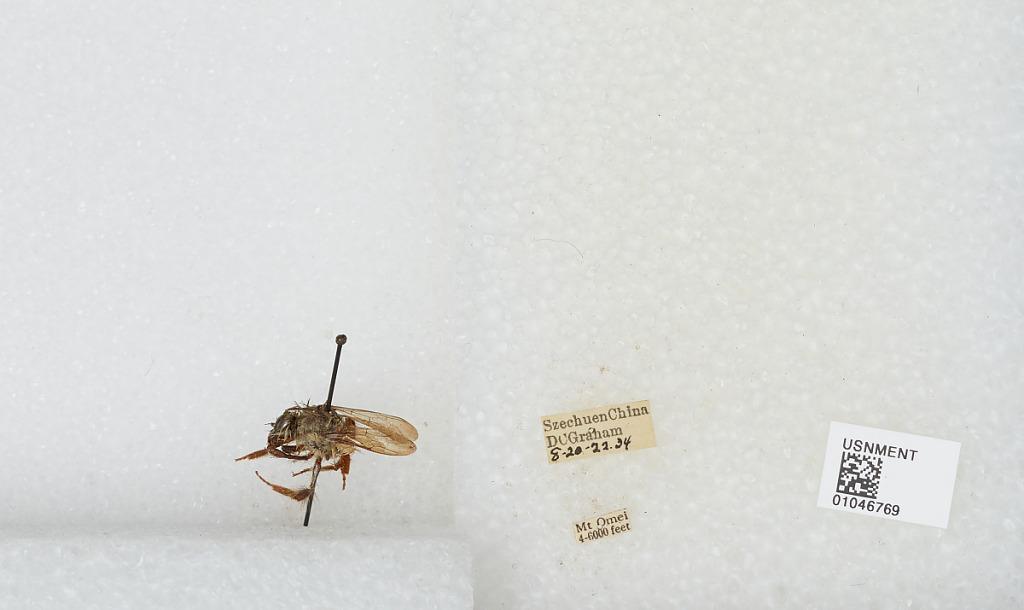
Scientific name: Bombus sp.
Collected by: D. Graham
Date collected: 1934-8-20
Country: China
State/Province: Sichuan
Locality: Mount Emei